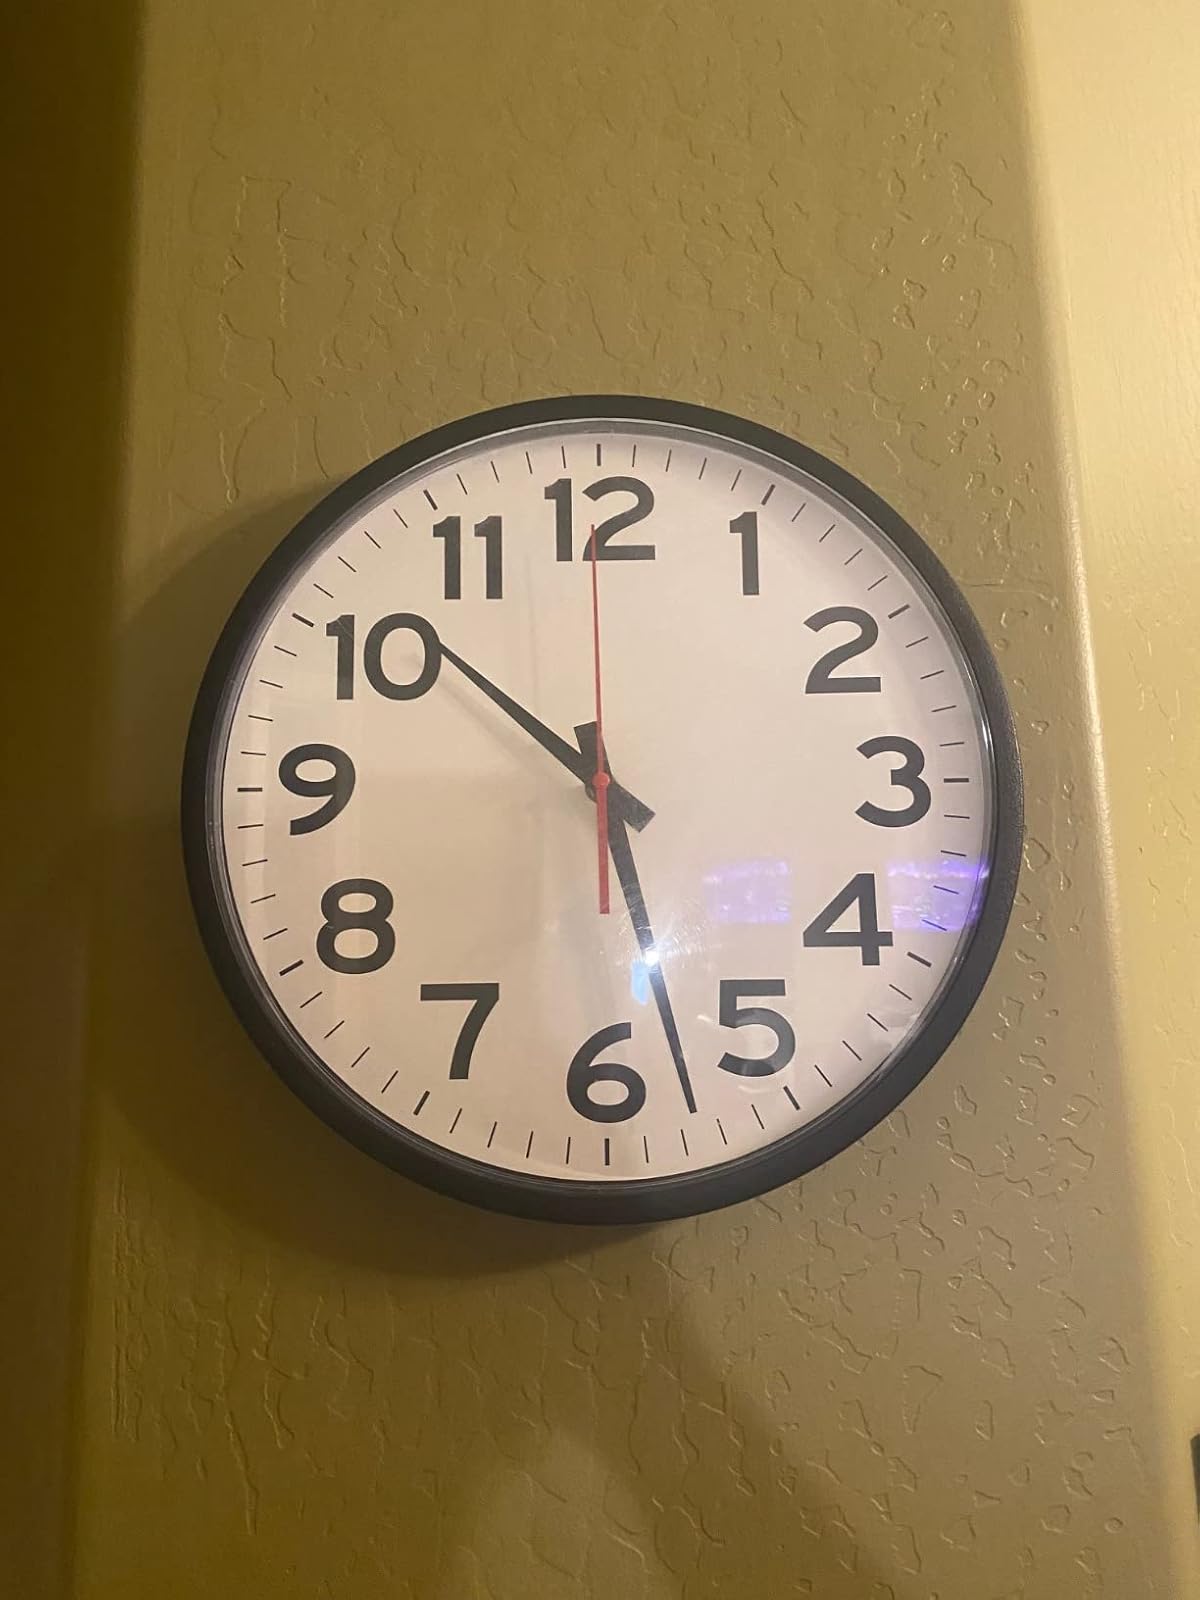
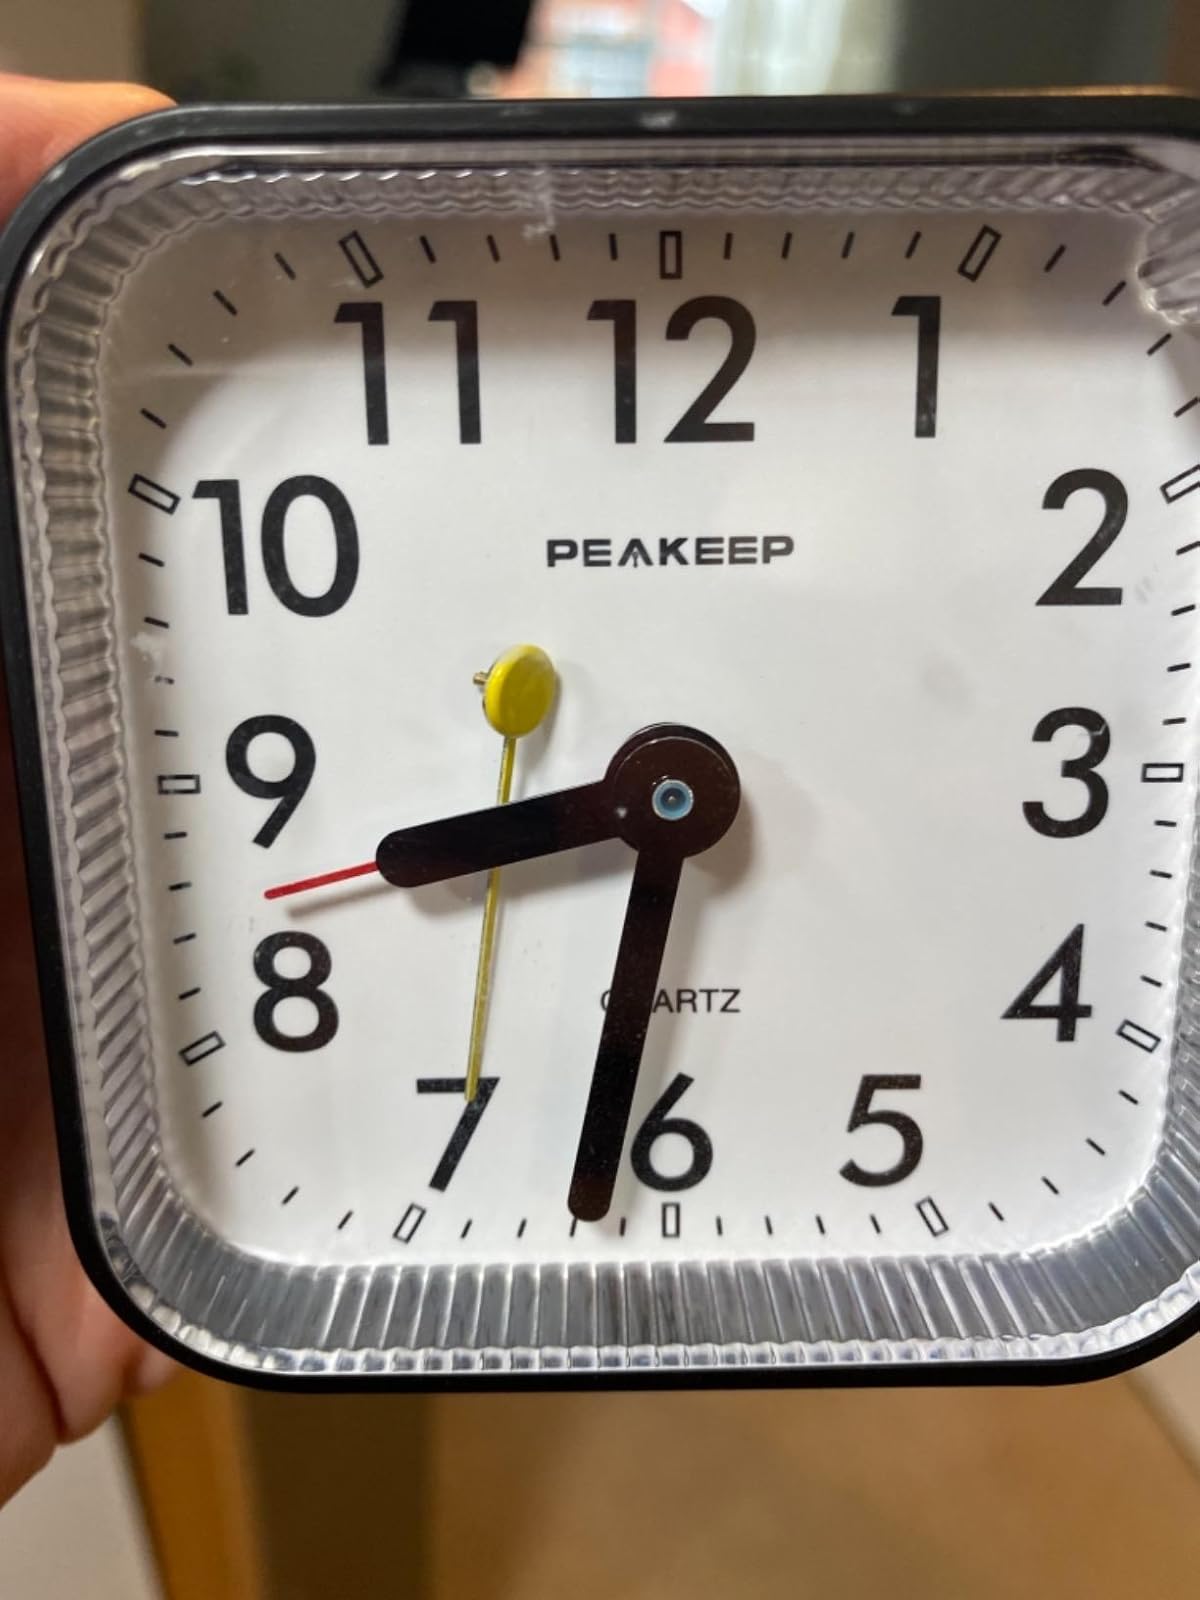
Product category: clock
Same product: no